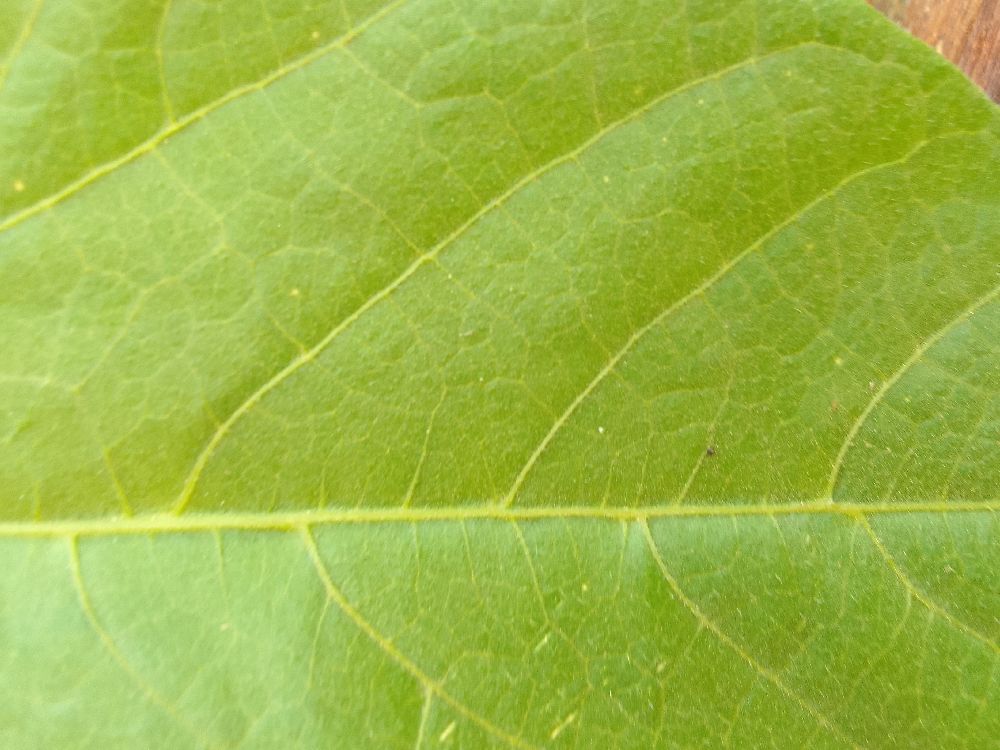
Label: healthy